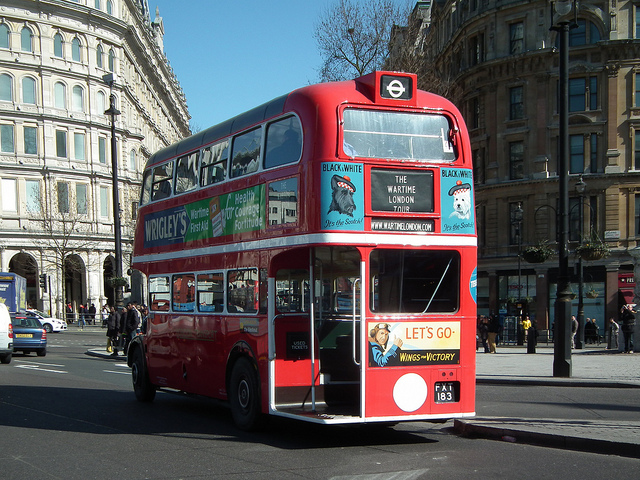
A red double decker bus driving through a city with tall buildings.

A double decker bus driving down the street.

Shuttle bus driving on a road behind other cars.

A red double decker bus is going down the street.

a bus that is big moving on the street